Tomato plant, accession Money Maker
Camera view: vertical (180 deg); turntable rotation: 270 degrees
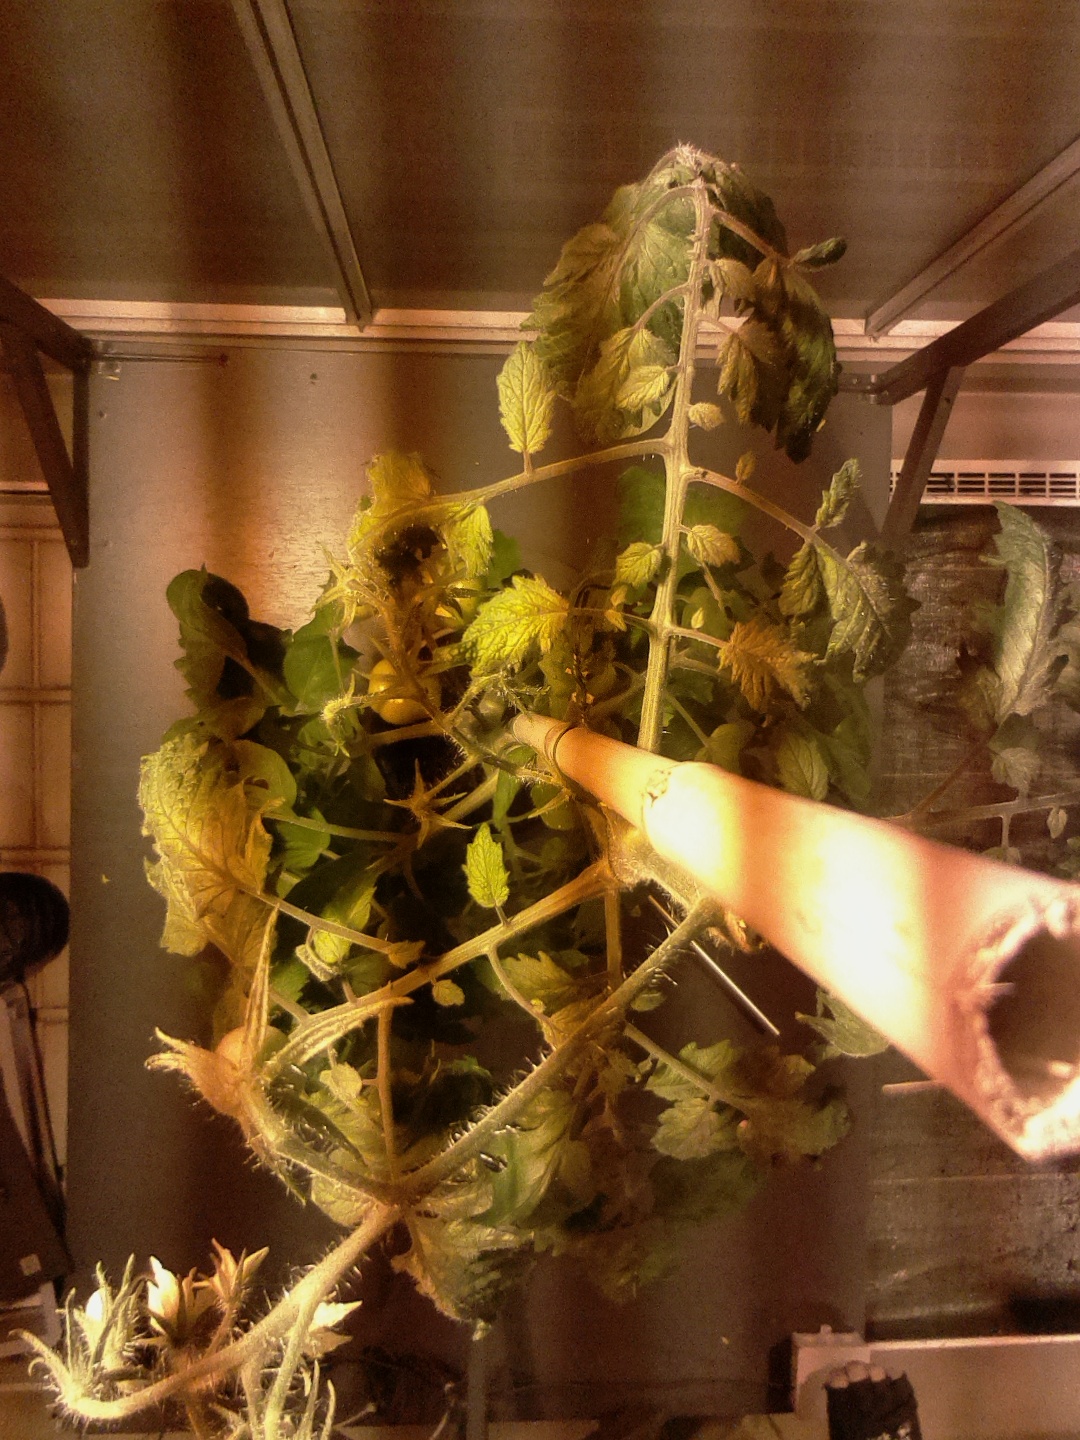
BBCH growth stage 73: 30%-40% of final fruit size